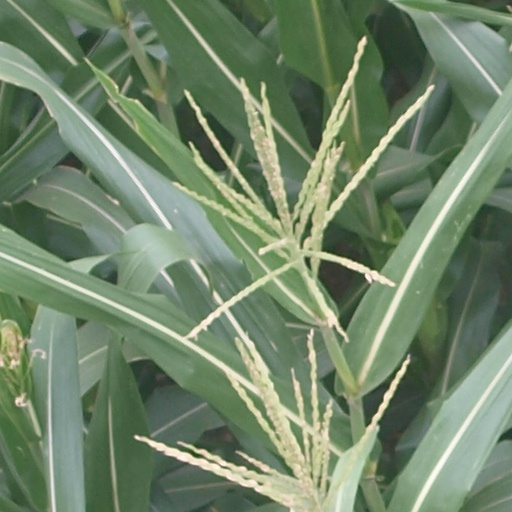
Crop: maize; corn